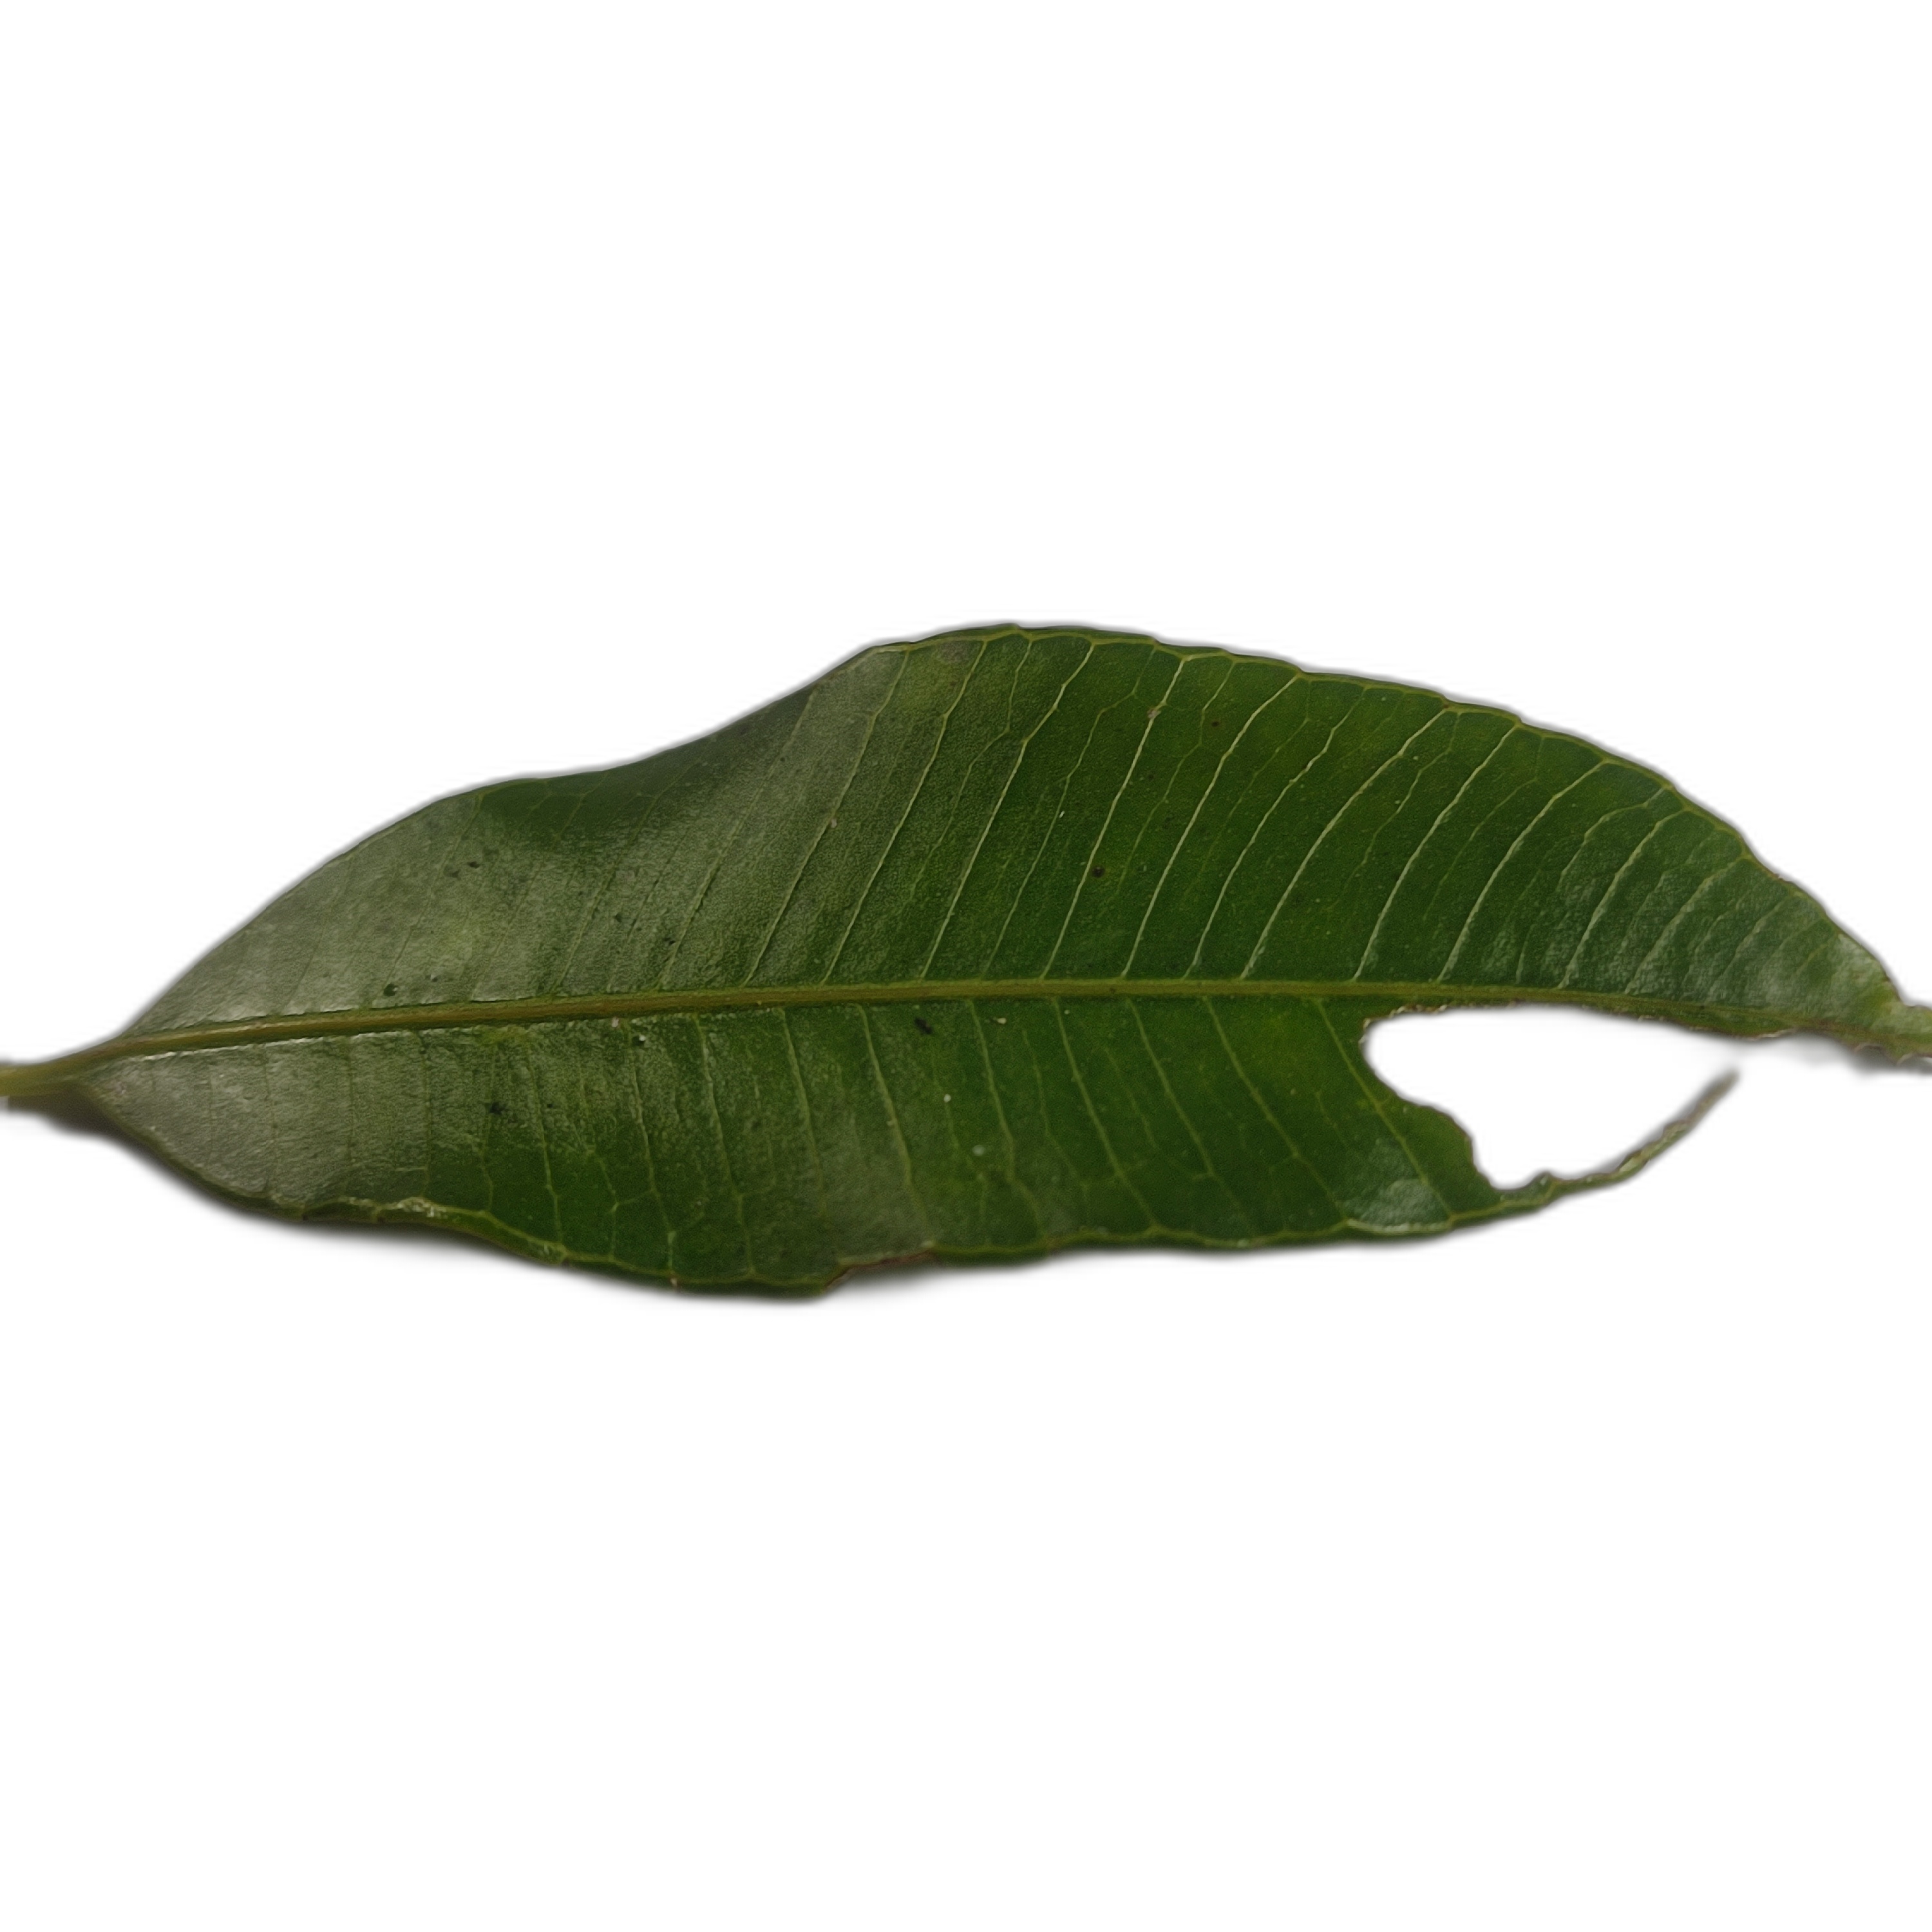
Label: not_healthy